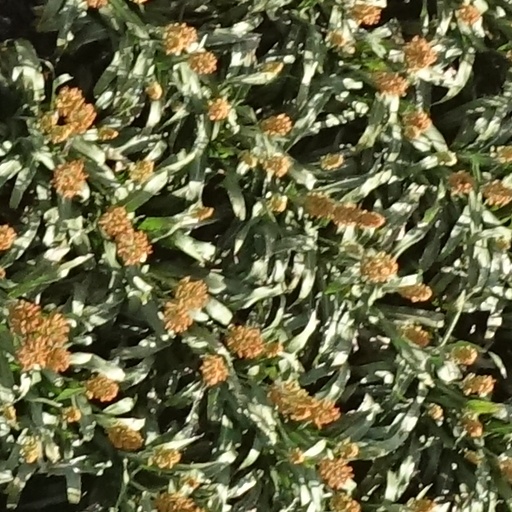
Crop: sorghum